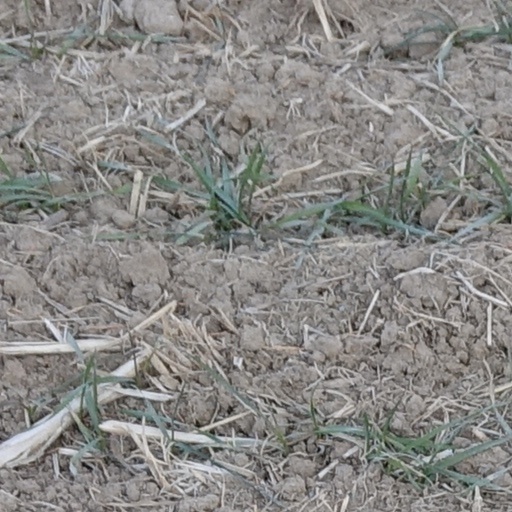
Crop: wheat